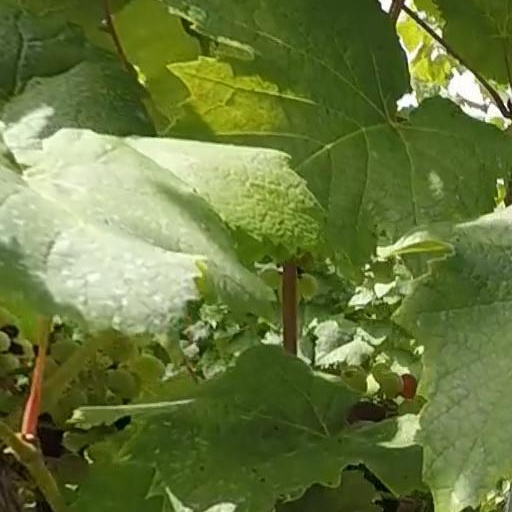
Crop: grape